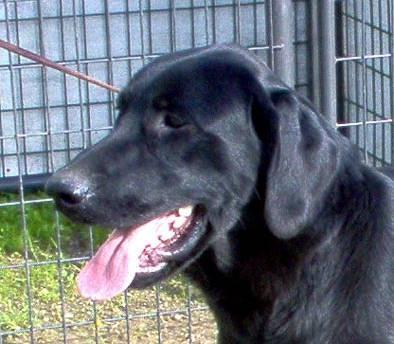
dog